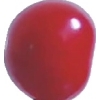
Label: cherry_sour